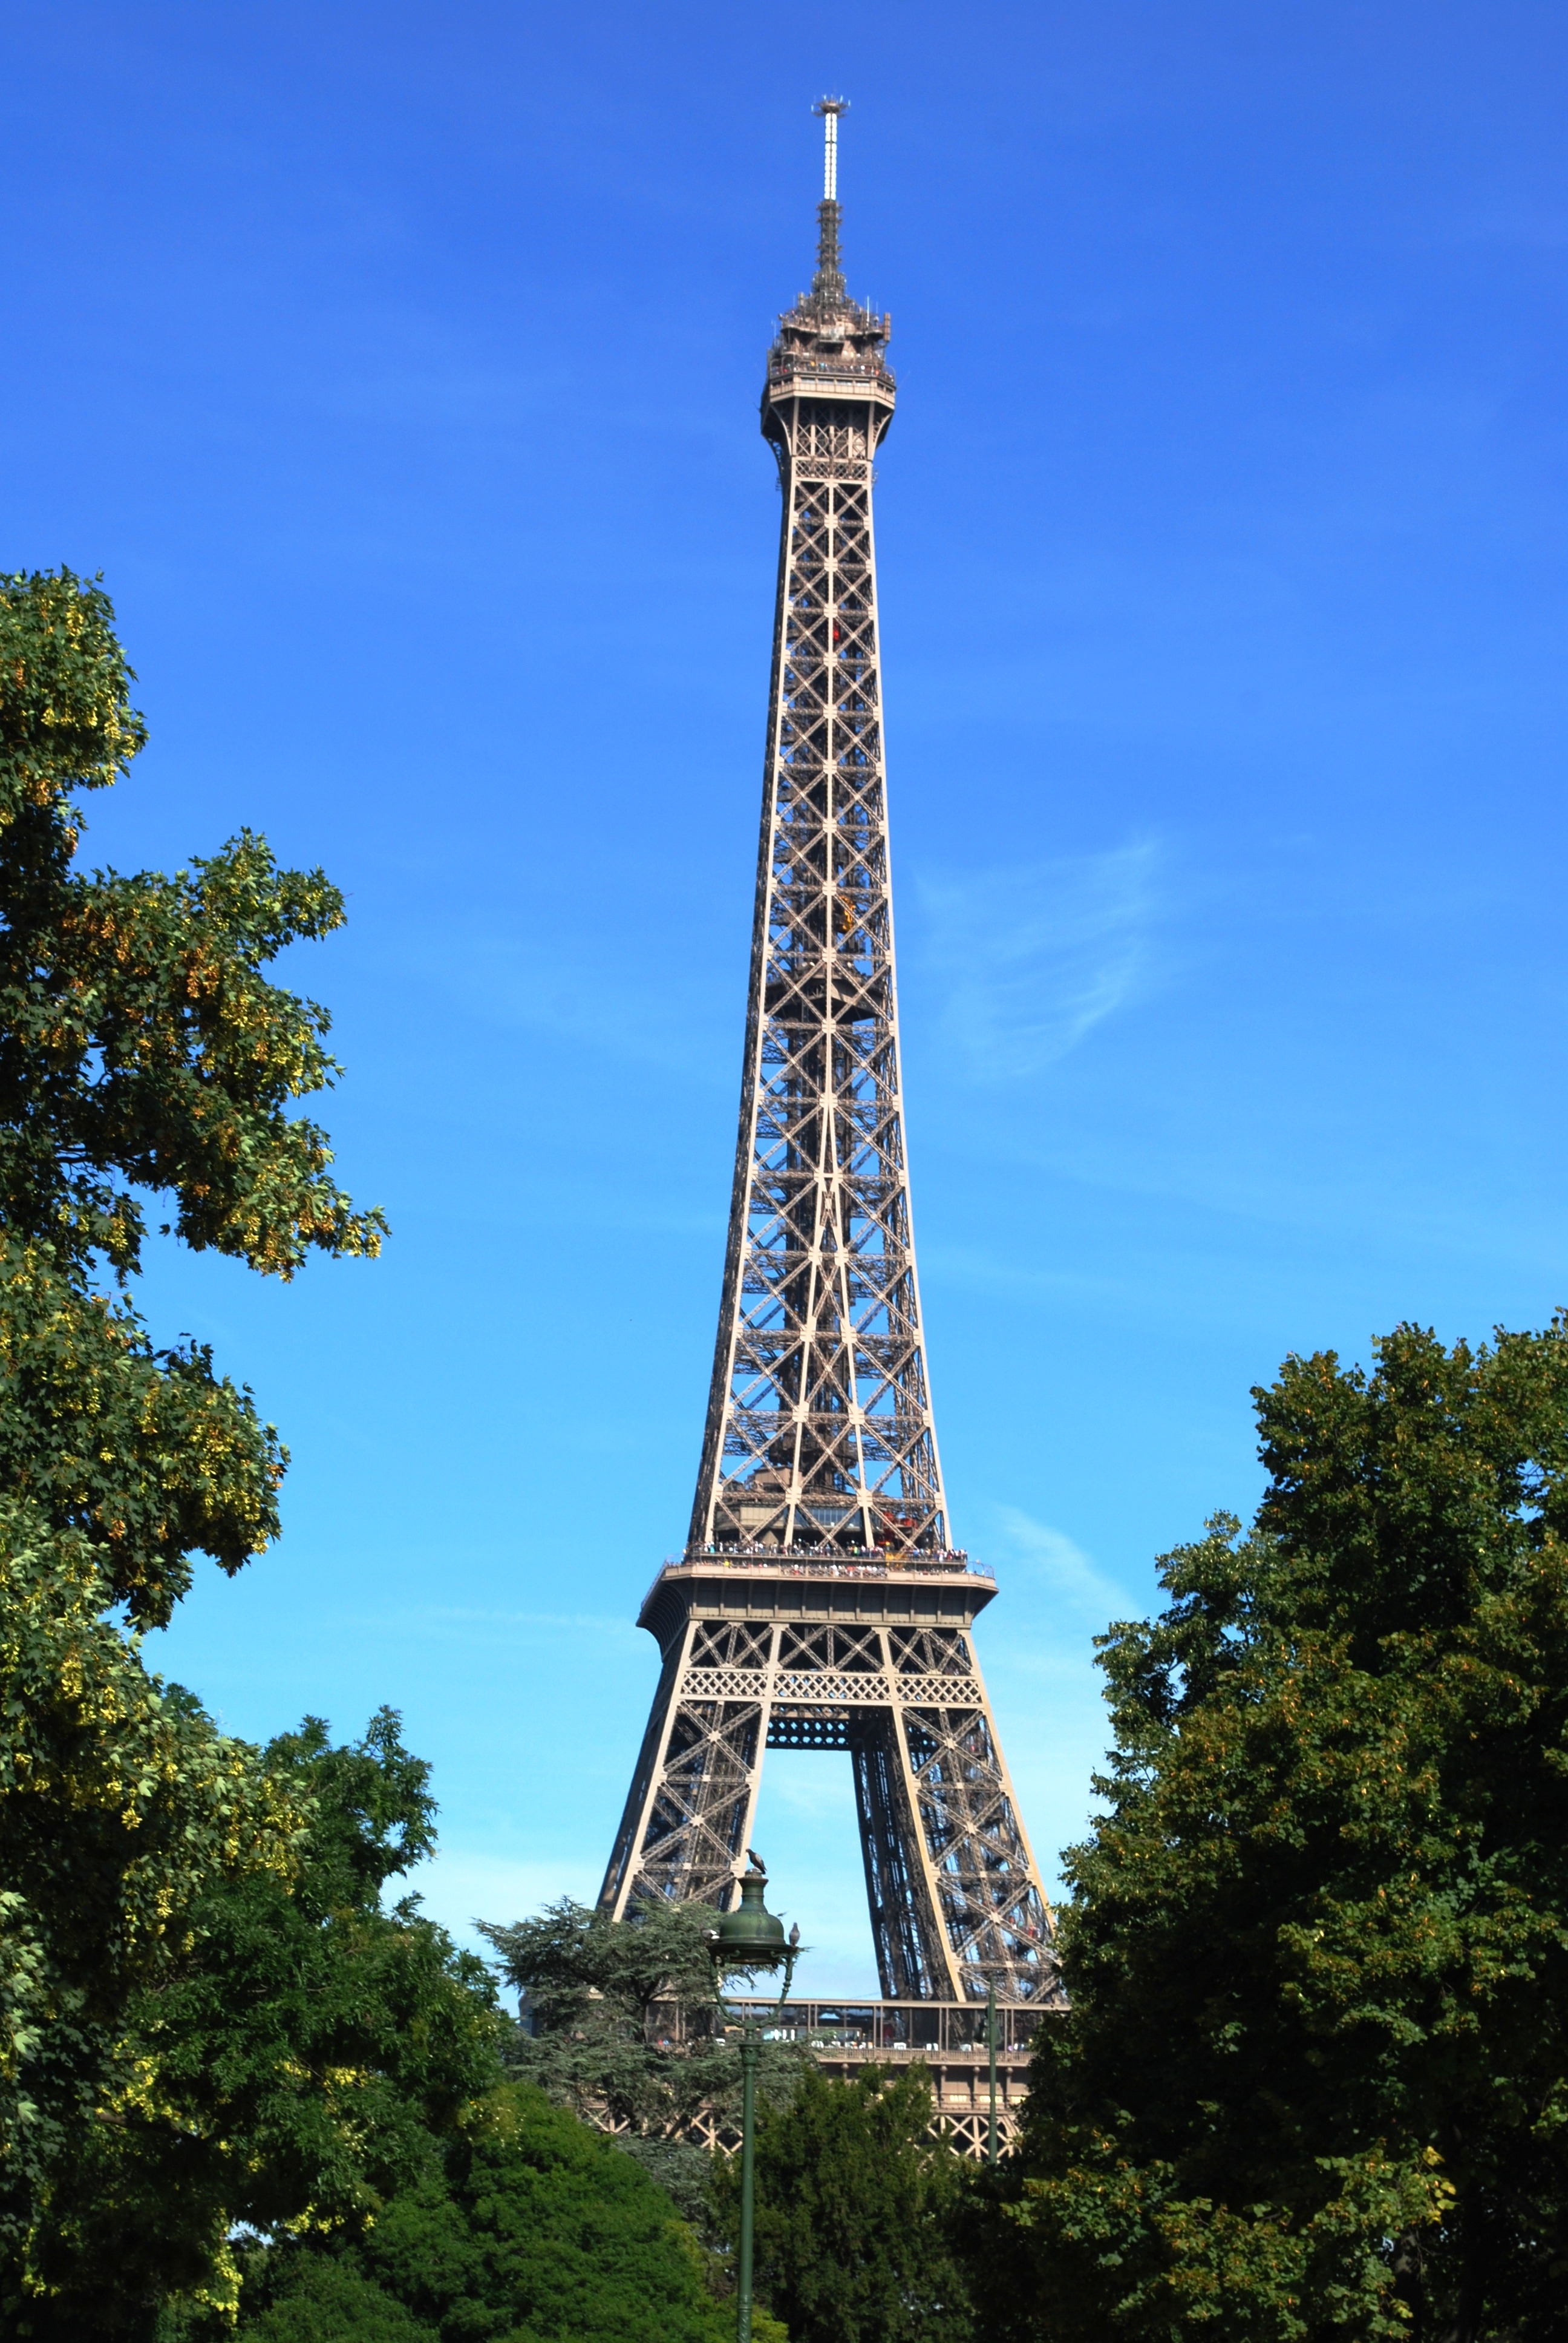
creative, eiffel tower, paris, monument, france, statue, construction, tower, metal, landmark, metal work, artwork, clock tower, bell tower, art, creativity, design, spire, steeple, metallic, observation tower